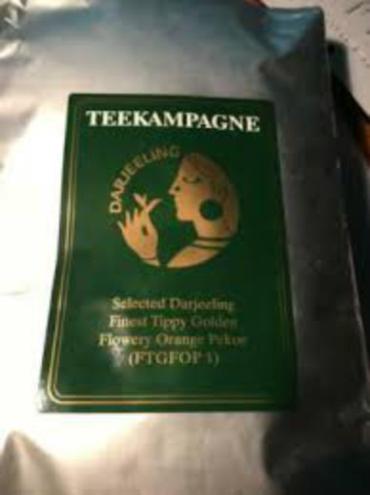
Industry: Food